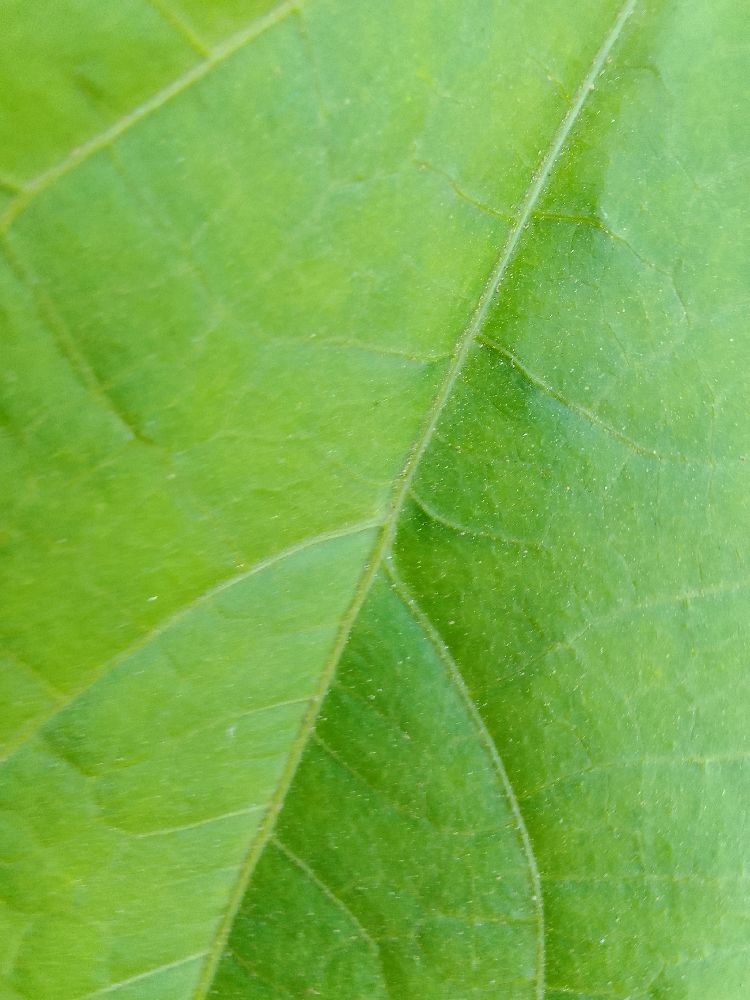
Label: healthy